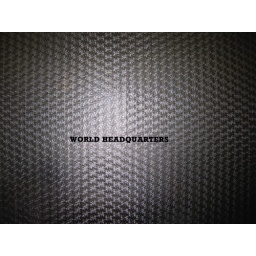
my favorite door signage in the logan square auditorium building